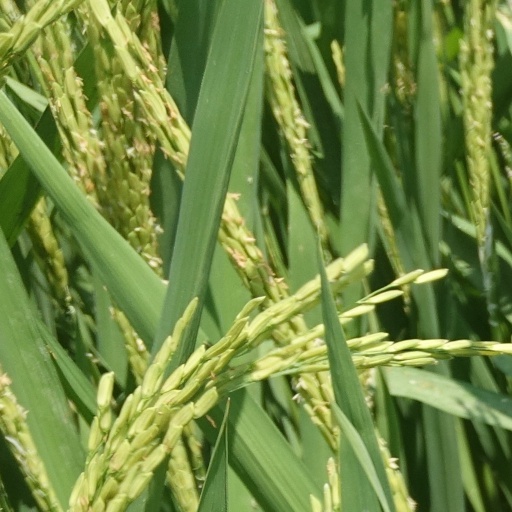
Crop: rice